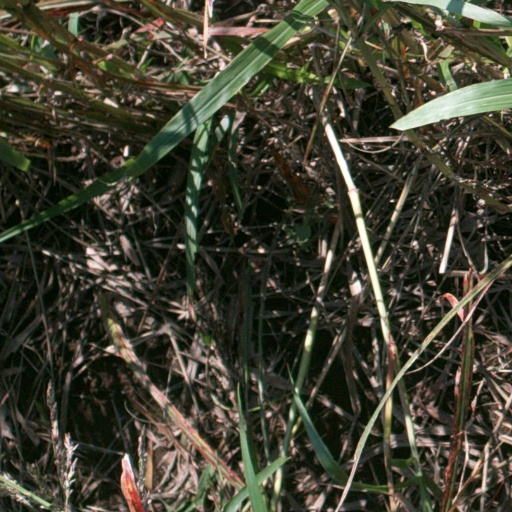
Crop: sorghum